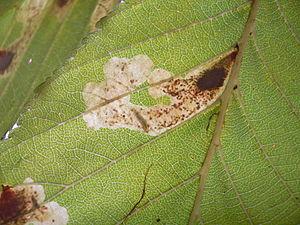
Cameraria ohridella est une espèce de lépidoptères de la famille des Gracillariidae, de la sous-famille des Lithocolletinae, originaire des Balkans.